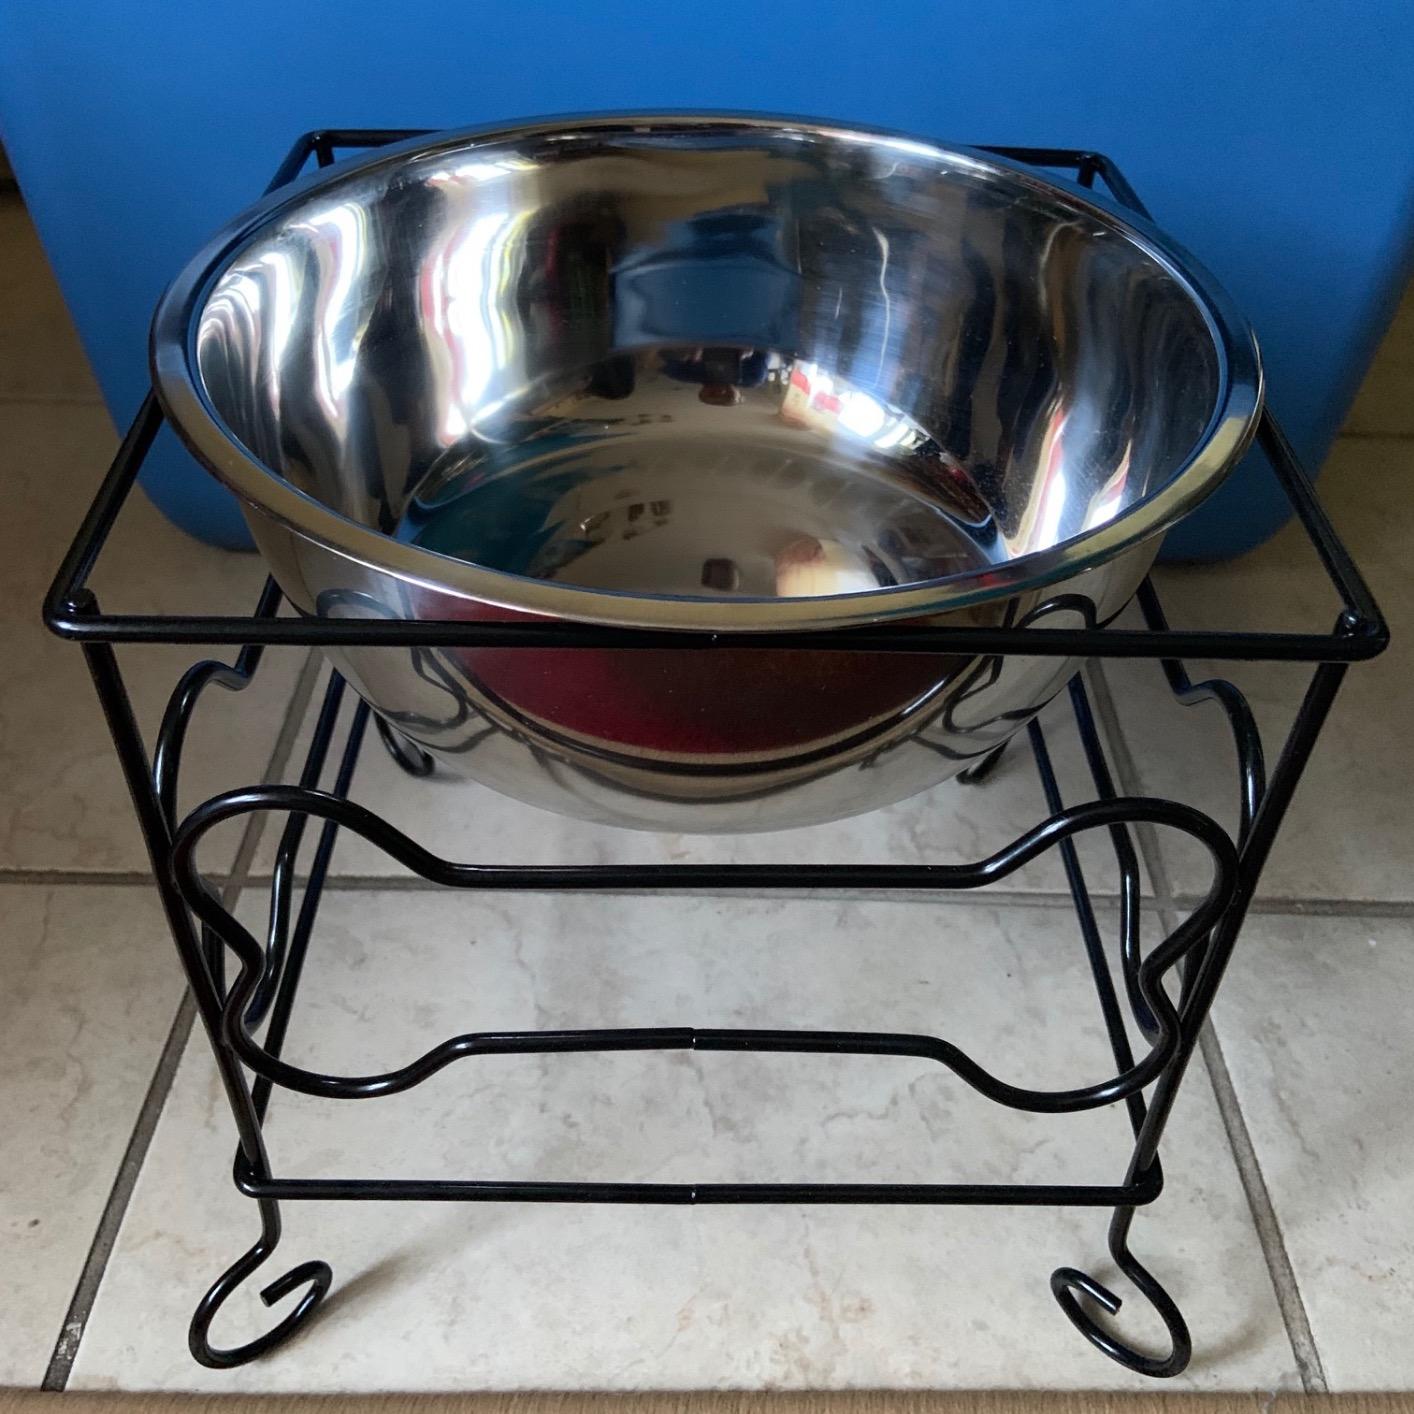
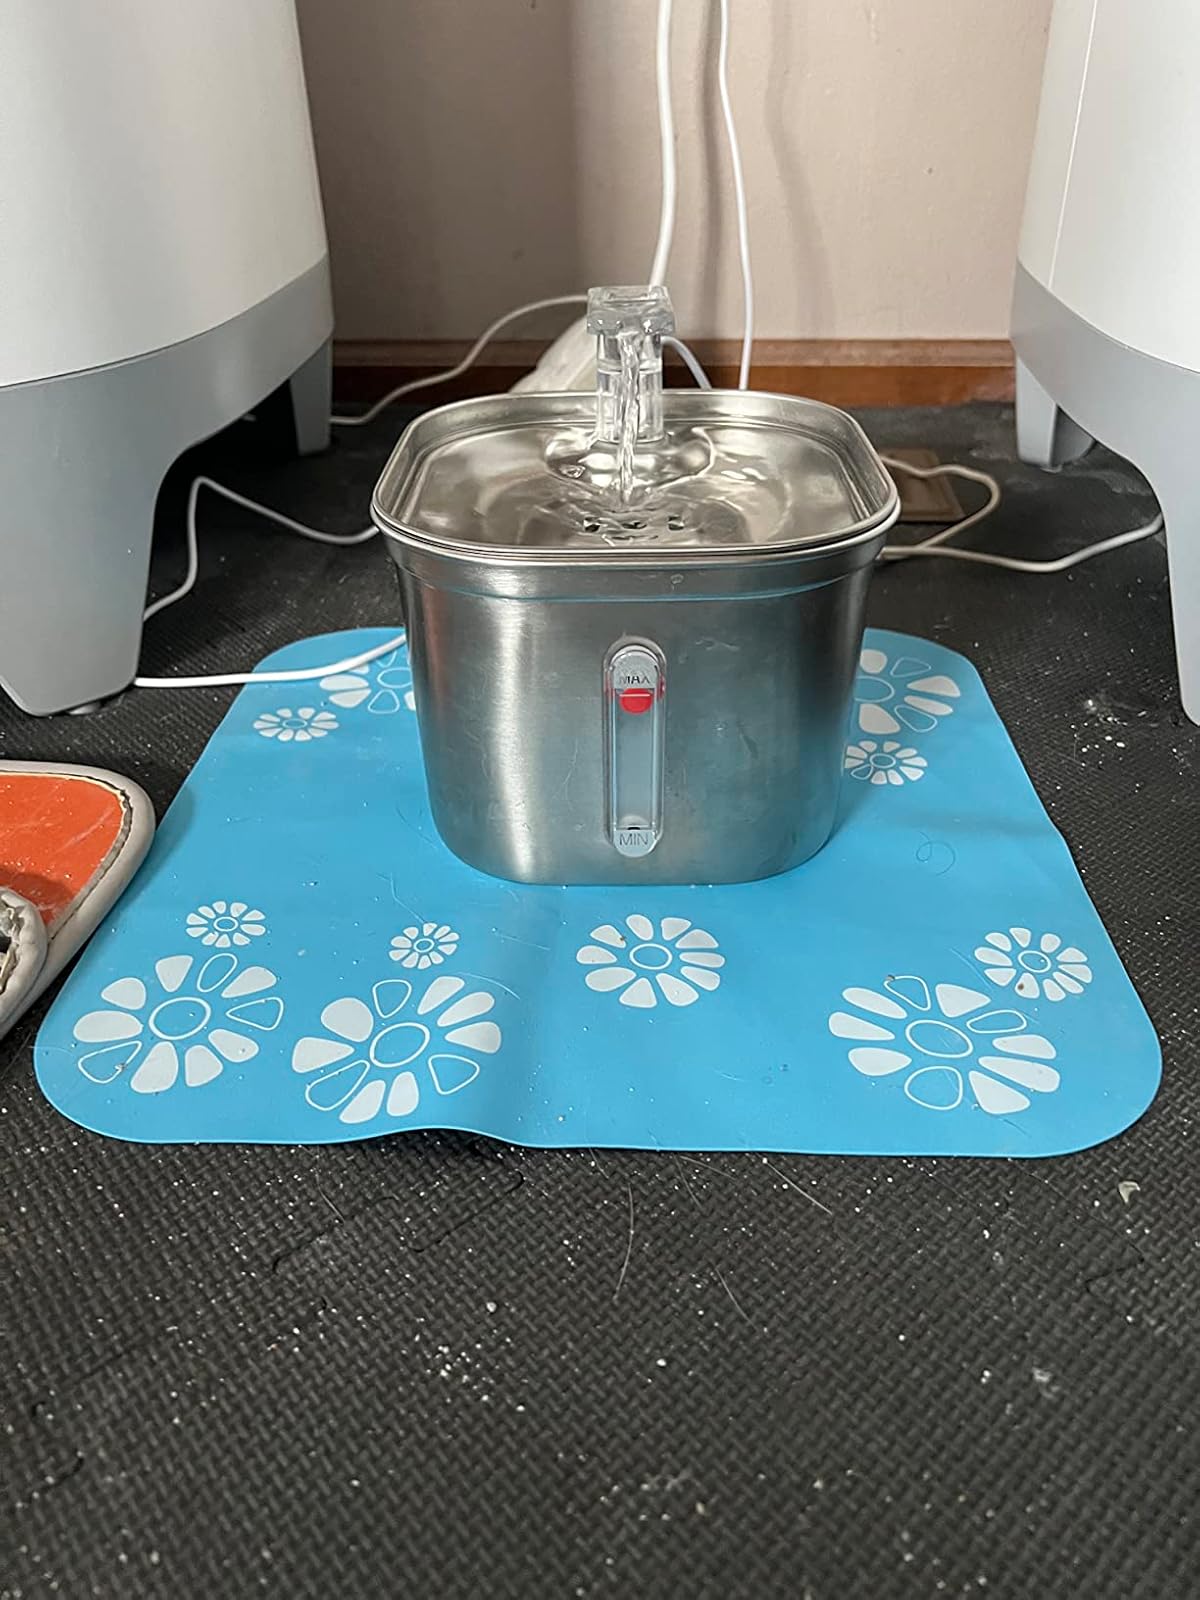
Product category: items_bowl
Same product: no